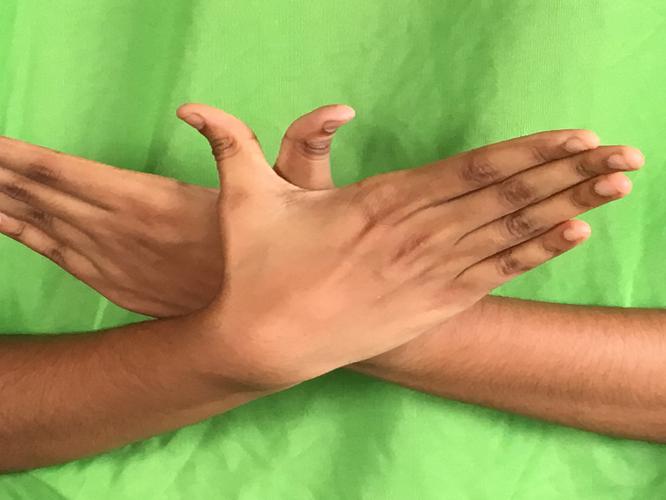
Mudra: Garuda
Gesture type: double_hand